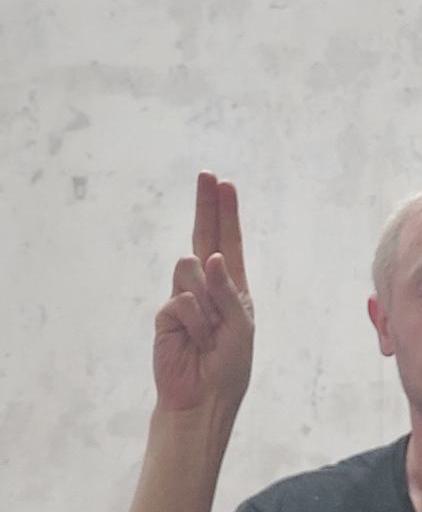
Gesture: two_up